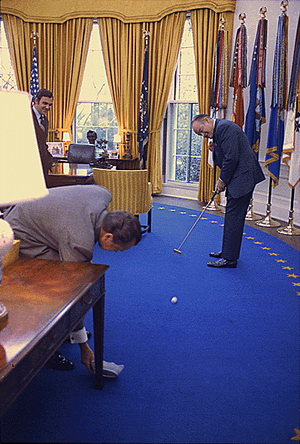
L'acteur Bob Hope, grand amateur de golf, puttant une balle dans un cendrier tenu par le Président Richard Nixon dans le Bureau ovale en 1973.